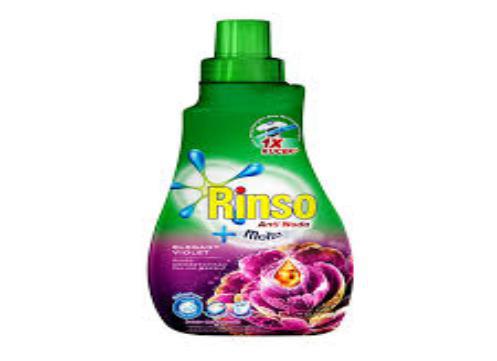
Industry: Necessities